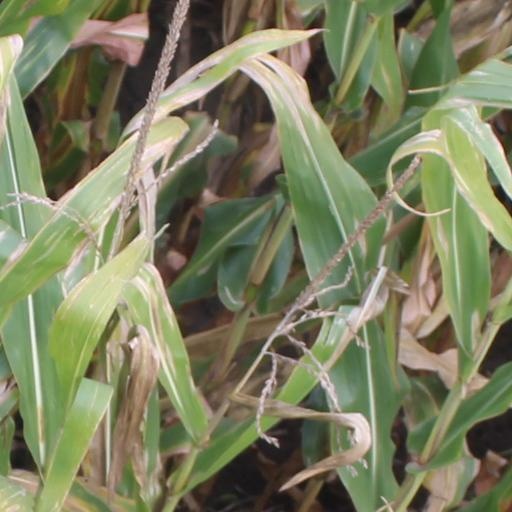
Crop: maize; corn